Macrophage

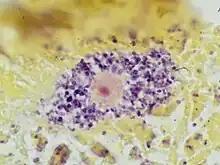
Gram stain of a macrophage with ingested "S. epidermidis" bacteria, seen as purple granules within its cytoplasm.

Macrophages can internalize antigens through receptor-mediated phagocytosis. Macrophages have a wide variety of pattern recognition receptors (PRRs) that can recognize microbe-associated molecular patterns (MAMPs) from pathogens. Many PRRs, such as toll-like receptors (TLRs), scavenger receptors (SRs), C-type lectin receptors, among others, recognize pathogens for phagocytosis. Macrophages can also recognize pathogens for phagocytosis indirectly through opsonins, which are molecules that attach to pathogens and mark them for phagocytosis. Opsonins can cause a stronger adhesion between the macrophage and pathogen during phagocytosis, hence opsonins tend to enhance macrophages’ phagocytic activity. Both complement proteins and antibodies can bind to antigens and opsonize them. Macrophages have complement receptor 1 (CR1) and 3 (CR3) that recognize pathogen-bound complement proteins C3b and iC3b, respectively, as well as fragment crystallizable γ receptors (FcγRs) that recognize the fragment crystallizable (Fc) region of antigen-bound immunoglobulin G (IgG) antibodies. When phagocytosing and digesting pathogens, macrophages go through a respiratory burst where more oxygen is consumed to supply the energy required for producing reactive oxygen species (ROS) and other antimicrobial molecules that digest the consumed pathogens.